Peder Palladius

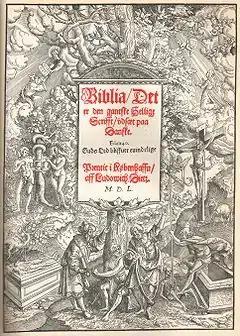
Christian III's Danish bible, 1550

Christian III commissioned a Danish translation of the bible, which Palladius oversaw and published in 1550. As directed by the king, the translation largely followed Luther’s High German translation from 1545. The introduction to the Danish translation, however, is attributed to Palladius. He published a number of short writings during his time as bishop in an effort to promote a new style of worship and theological practice. Several of these are translations of other evangelical works into Danish, mostly authored by Luther. He was also responsible for the "Visistatsbogen", which remains an important historical source. Palladius wrote most of his own literary works in Latin.